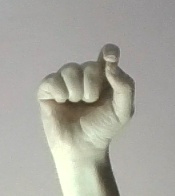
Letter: fa